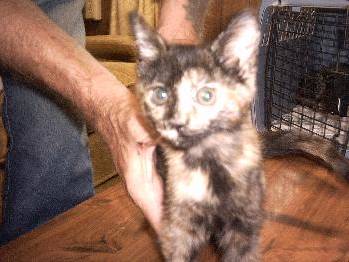
Label: cat